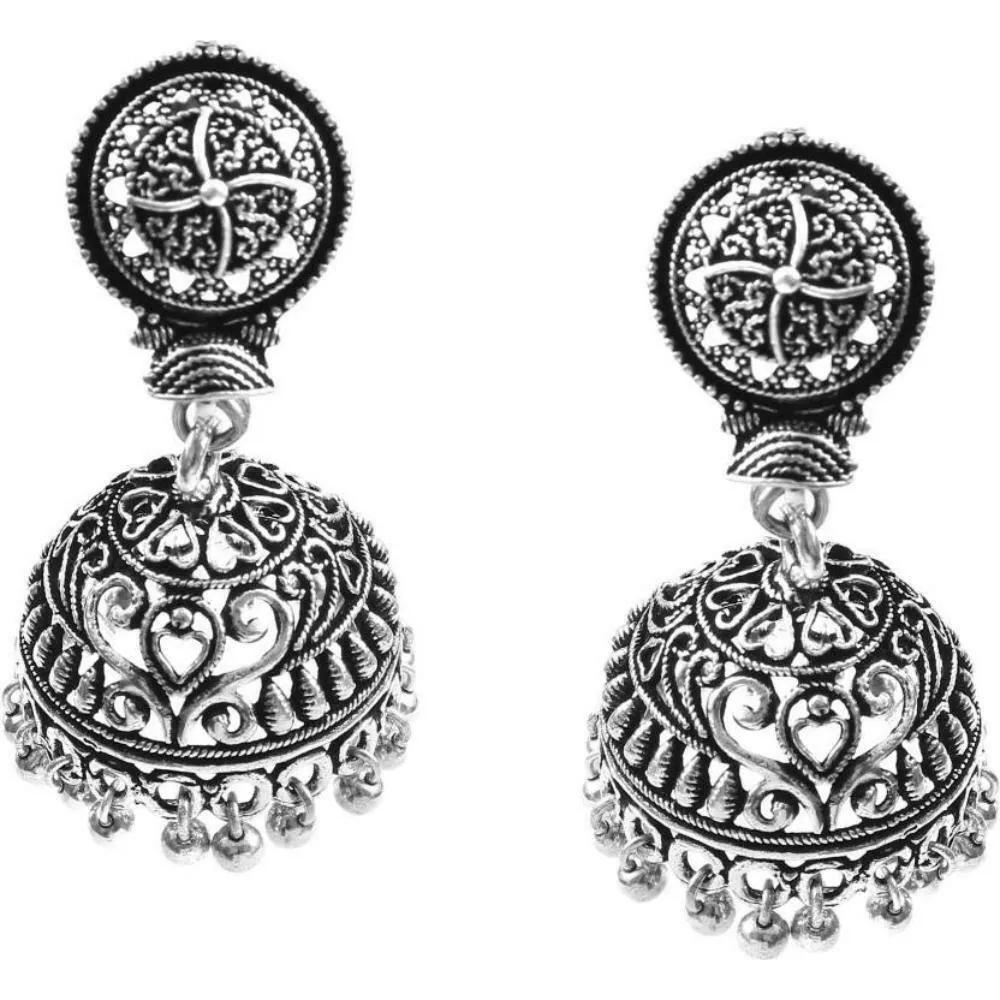
Royale Diva Premium Quality Designer Oxidized Stone Choker Set with a Touch of Elegant
Type: Necklaces
Brand: Royale Diva
Price: Rs. 350
 Introducing our Latest Collection Of Oxidised Choker Necklace Set, a true embodiment of rustic charm and timeless elegance. This Choker Necklace set With Jhumi Earrigs is meticulously crafted to bring a touch of bohemian allure to your jewelry collection.
Features: PACKAGE INCLUDES : 1 Pcs of Necklace 2 Pcs of Earrings , Size- One Size ,Best for Gifting and for personal Use, combine it with matching dress and be the limelight of every Occasion
Included: 1 Box